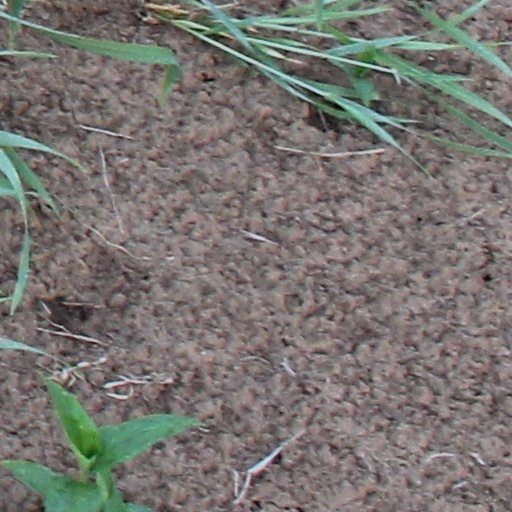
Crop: wheat